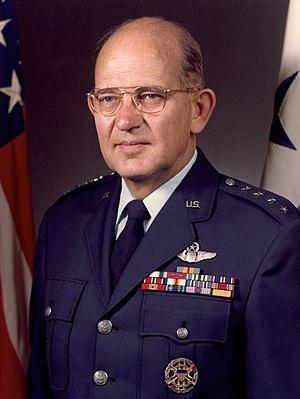
Lew Allen, né le 30 septembre 1925 et mort le 4 janvier 2010, est un général américain qui a occupé le poste de directeur de l'agence de renseignements NSA d'août 1973 à juillet 1977 avant de devenir chef d'état major de l'Armée de l'Air américaine de 1978 à 1982. Après avoir quitté en 1982 l'armée, il devient responsable jusqu'en 1990 du Jet Propulsion Laboratory, un des centres spatiaux de l'agence spatiale américaine, la NASA.
Le chef d'état-major de l'armée de la Force aérienne des États-Unis est un général 4 étoiles, subordonné direct du secrétaire à la Force aérienne. Il est membre du Joint Chiefs of Staff. Il est nommé par le président des États-Unis, sa nomination est ensuite validée par le Sénat.
Le Vice Chief of Staff of the United States Air Force est le deuxième officier le plus gradé de l'armée de l'air américaine. En cas d'absence ou d'empêchement du chef d'état-major de l'armée de l'air, le VCSAF assume les tâches et responsabilités du CSAF. Le VCSAF peut également exercer d'autres fonctions que lui confient le Secrétaire à la défense, le Secrétaire à l'US Air Force ou le CSAF. Le VCSAF est nommé par le président des États-Unis et doit être confirmé par un vote à la majorité du Sénat. En vertu de la loi, le VCSAF est nommé général quatre étoiles.